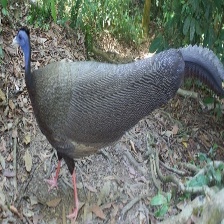
Species: GREAT ARGUS
Scientific name: ARGUSIANUS ARGU